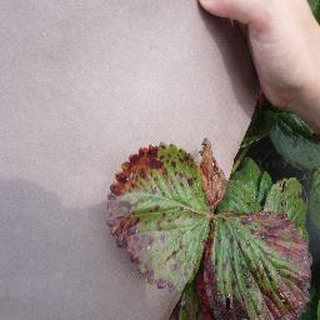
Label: strawberry_leaf_scorch